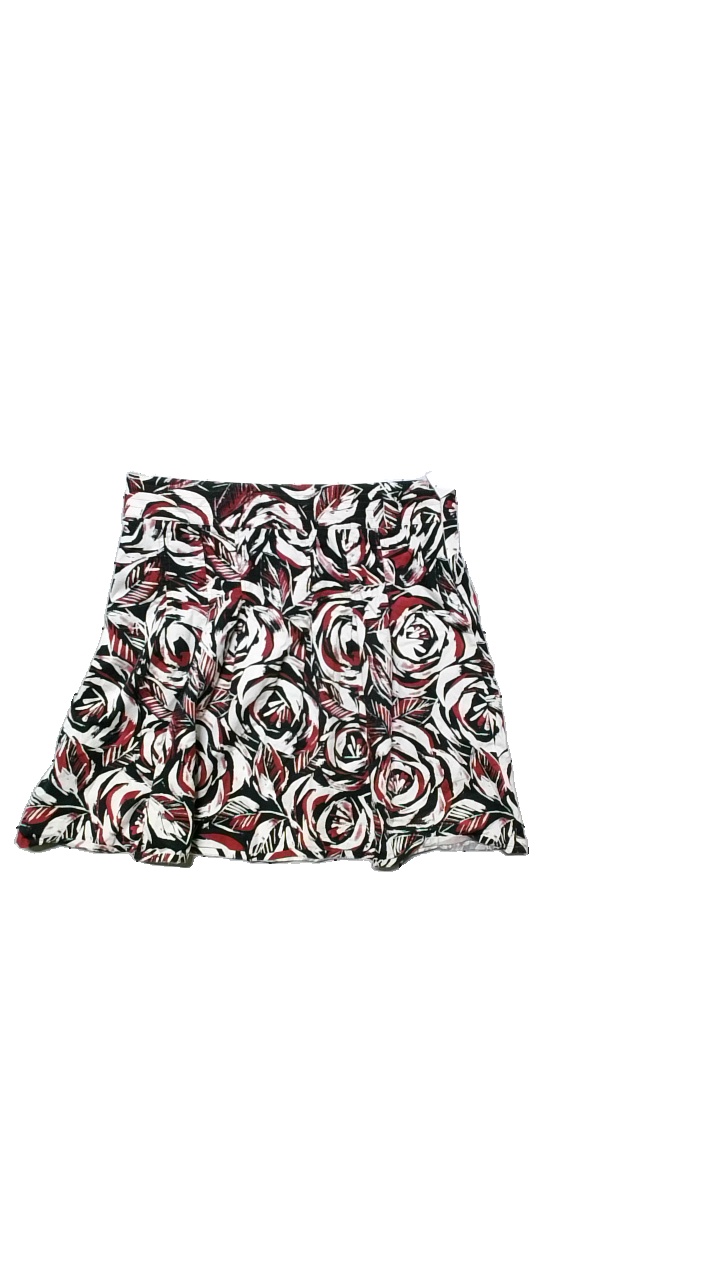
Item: Skirt (Ladies)
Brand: Isolde
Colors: Multicolor
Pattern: Other
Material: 97% cotton, 3% elastane
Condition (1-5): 5
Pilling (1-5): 5
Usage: Reuse
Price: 50-100